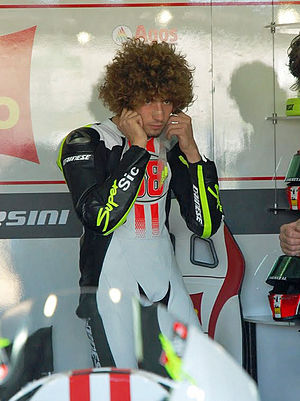
Marco Simoncelli
Marco Simoncelli
Marco Simoncelli var en italiensk road racingkører. Han deltog ved Roadracing VM 2008 for Gilera i 250GP. Han vandt 4 Grand Prix sejre, og blev verdensmester efter tredjepladsen i Malaysias MotoGP 2008, efter 16 af 17 delkonkurrencer.